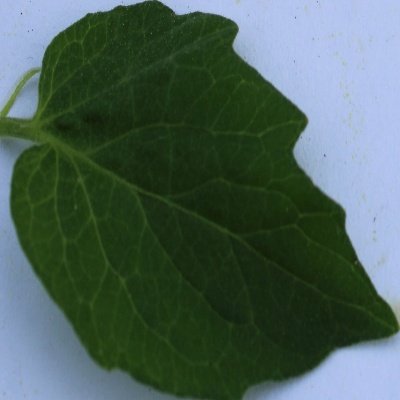
Crop: Tomato
Condition: healthy